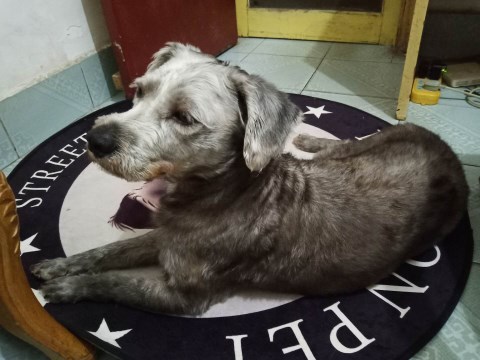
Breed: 2342-n000102-miniature_schnauzer